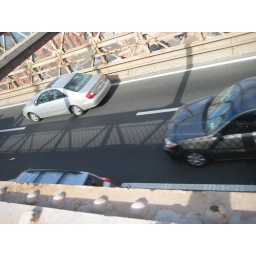
car traffic was not part of the idea when the brooklyn bridge was built in 1875